Otho Stuart

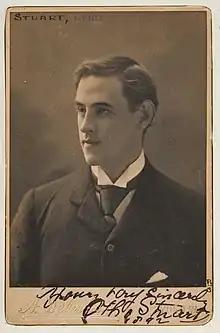
Otho Stuart in 1892

Otho Stuart (9 August 1863 – 1 May 1930) was a British actor of the late 19th and early 20th centuries who specialised in performing in the plays of Shakespeare. Stuart played the range of Shakespearean leading men, both with the Company of F. R. Benson and with his own Company during his management of the Adelphi Theatre in London. Of independent means, he used his own money to help finance Benson's productions and his own. The theatre critic J. C. Trewin described him as 'one of the handsomest Oberons of all time.'